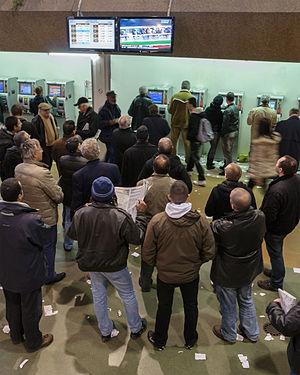
Pari hippique à l’hippodrome de Vincennes à Paris
Le Pari mutuel urbain est une entreprise française de paris hippiques dont les activités sont la conception, la promotion, la commercialisation et le traitement des paris sur les courses de chevaux. Depuis la loi sur l’ouverture du marché des jeux en ligne en mai 2010, cette entreprise propose aussi des paris sportifs et des jeux de poker en ligne.